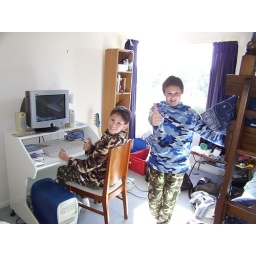
Boys in their bedroom at their dads house